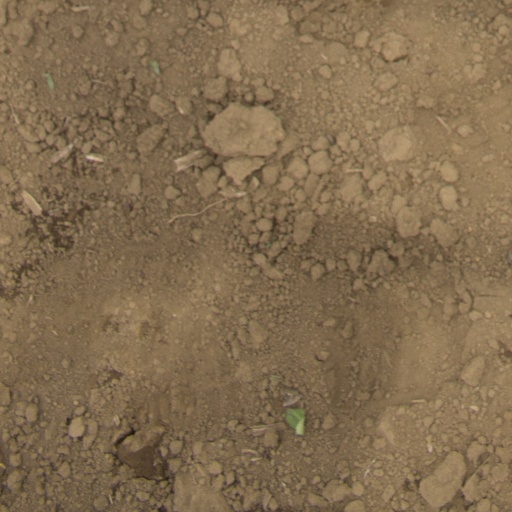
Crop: Jerusalem artichoke